Frank Tanana

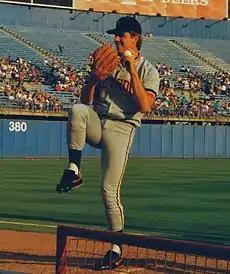
Tanana warms up at Arlington Stadium, 1992

"It was a wonderful gift from the Lord," Tanana said of getting to come play with the Tigers. "I was raised here and to have the opportunity to play for the Tigers was a dream come true."